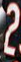
Number: 2